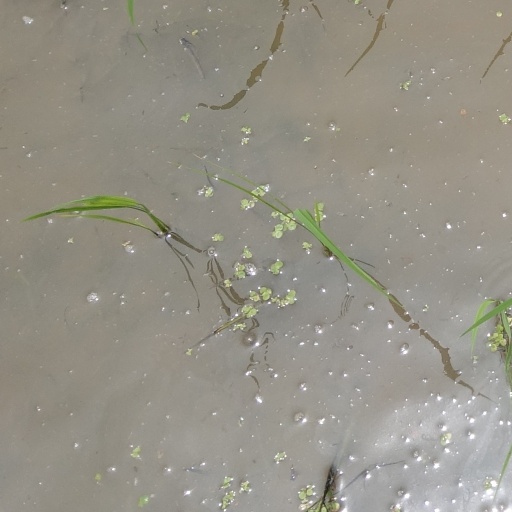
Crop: rice